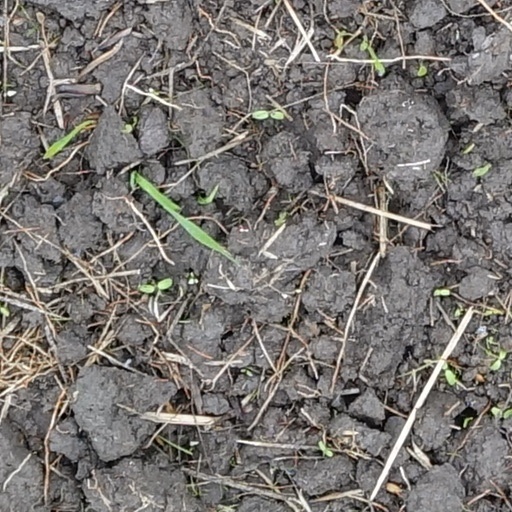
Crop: wheat